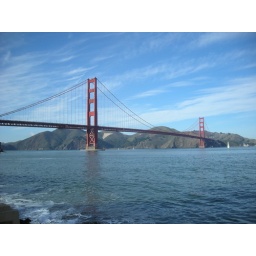
the golden gate bridge taken from around fort point in san francisco